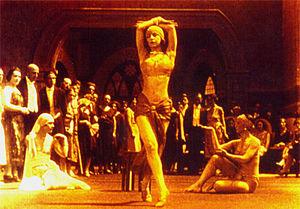
Voici une liste de films répertoriés comme perdus :
L'histoire du cinéma colombien inventorie, étudie et interprète l'ensemble des événements liés à cet art du spectacle en Colombie. Au cours de son histoire, le cinéma colombien n'a pas été considéré comme une industrie rentable, ce qui fit obstacle à une continuité de sa production. Lors des premières décennies du XXᵉ siècle, quelques compagnies ont essayé de nourrir un niveau constant de production ; mais le manque d'appui économique et la forte concurrence étrangère ont cassé les initiatives. Grâce à la création de la Compañía de Fomento Cinematográfico, quelques productions ont pu être réalisées. Cependant, cette compagnie a été liquidée au début des années 1990. Actuellement, grâce à la loi du cinéma approuvée en 2003, des initiatives renaissent autour de l'activité cinématographique, ce qui permet une relance du cinéma colombien, tant sur le plan national qu'international.
Garras de oro est un long métrage muet colombien en noir et blanc réalisé par P.P. Jambrina en 1926 et présenté au public pour la première fois le 13 mars 1927 à Cali, en Colombie. Il s'agit du premier film colombien à intégrer une scène composée d'images animées. Il est également considéré comme le premier film anti-impérialiste du cinéma mondial.
Le cinéma colombien, au sens large, rassemble les productions cinématographiques réalisées en Colombie ou considérées comme étant colombiennes pour diverses raisons. Il est issu d’un processus historique, comme c’est le cas pour tout cinéma national, et s’inscrit dans une dimension industrielle et artistique.